Arifa Ibrahim

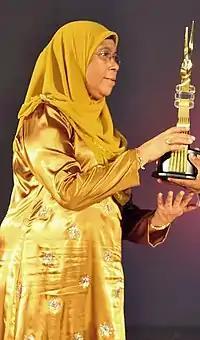
Ibrahim at 2nd Maldives Film Awards ceremony, 2012

In 2009, Arifa starred opposite Ali Seezan, Niuma Mohamed and Nadhiya Hassan as the iniquitous step-mother in Seezan's melodrama "Karuna Vee Beyvafa" (2009). The film follows a downfall of a happily married couple on realizing the wife's infertility and destruction of their relationship with the invasion of a second wife. Arifa's first release of 2010 was Ali Seezan-directed family drama "Maafeh Neiy" alongside Seezan and Niuma Mohamed. The film highlights many social issues including human rights abuses, forced marriages and domestic violence. She played the role of Abidha, a mother who forcefully marries her daughter to a wealthy businessman. The film received mixed reviews from critics, majority of them dismissing its melodrama and was a moderate success at box office.